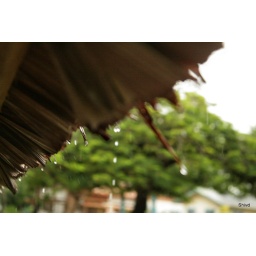
Rain Drop of a thatched roof in Capory lake